Seven Great Singing Stars

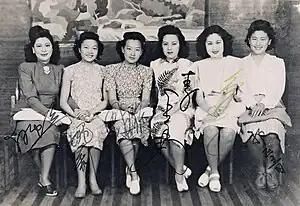
Five of the seven stars. Left to right: Bai Hong, Yao Lee, Zhou Xuan, Li Xianglan (Yoshiko Yamaguchi) (/), Bai Guang. The last one, Qi Zhengyin, is not one of the seven stars. Missing in the picture are Wu Yingyin and Gong Qiuxia.

Several of the stars acted in films, and their music played a prominent role in developing Chinese cinema. They dominated the Chinese pop music industry in the 1930s and 1940s, which was centered in Shanghai, and often performed in a genre known as Shidaiqu. Amongst the earliest of the stars to emerge in the 1930s were Zhou Xuan, Gong Qiuxia, Yao Lee, and Bai Hong. In the 40s, Bai Guang, Li Xianglan (Yoshiko Yamaguchi), and Wu Yingyin also became popular, and these seven were grouped as the seven great singing stars of the period.